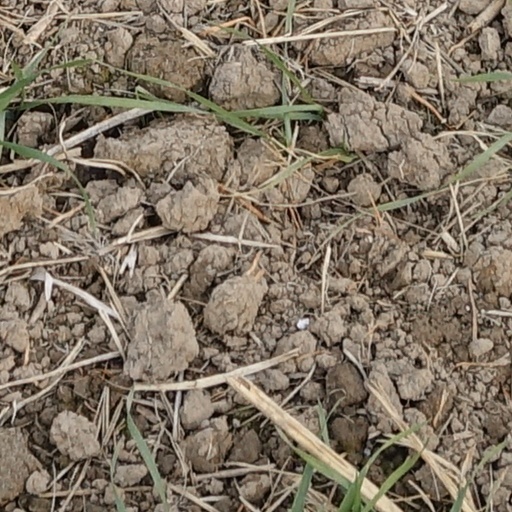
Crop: wheat